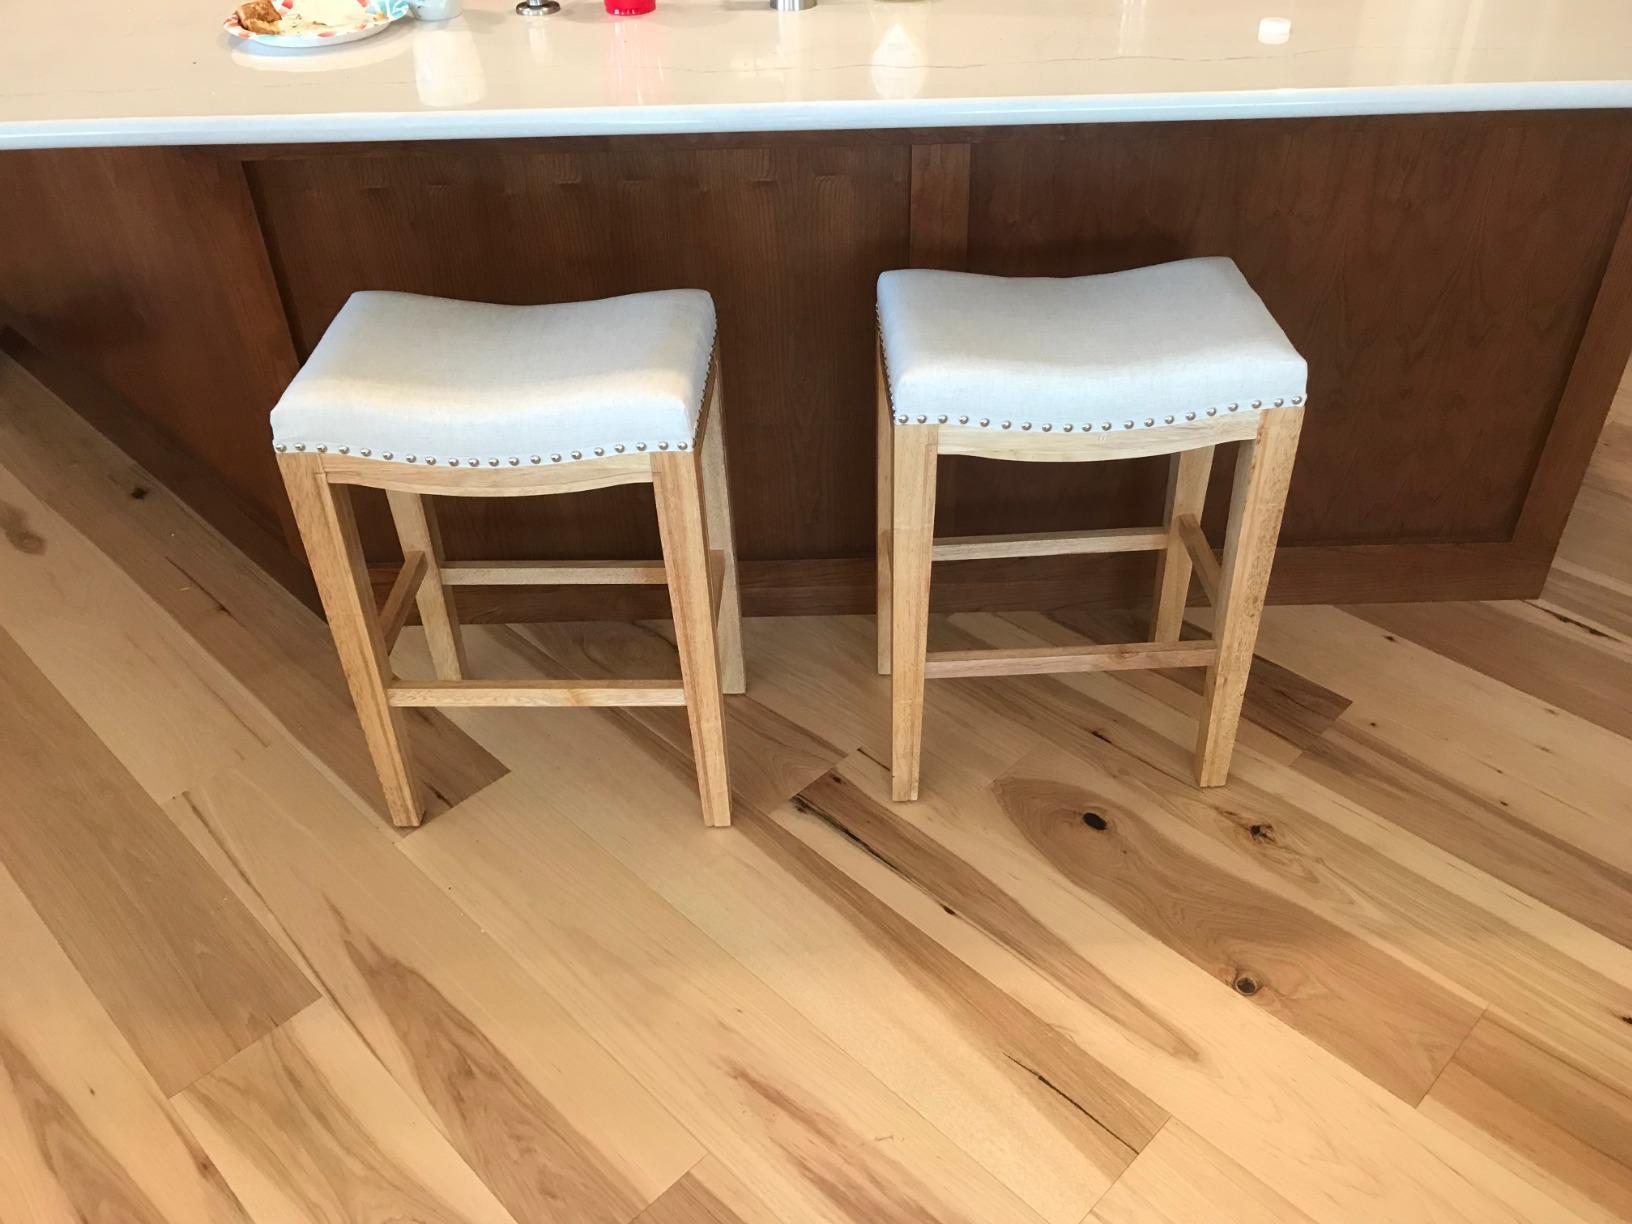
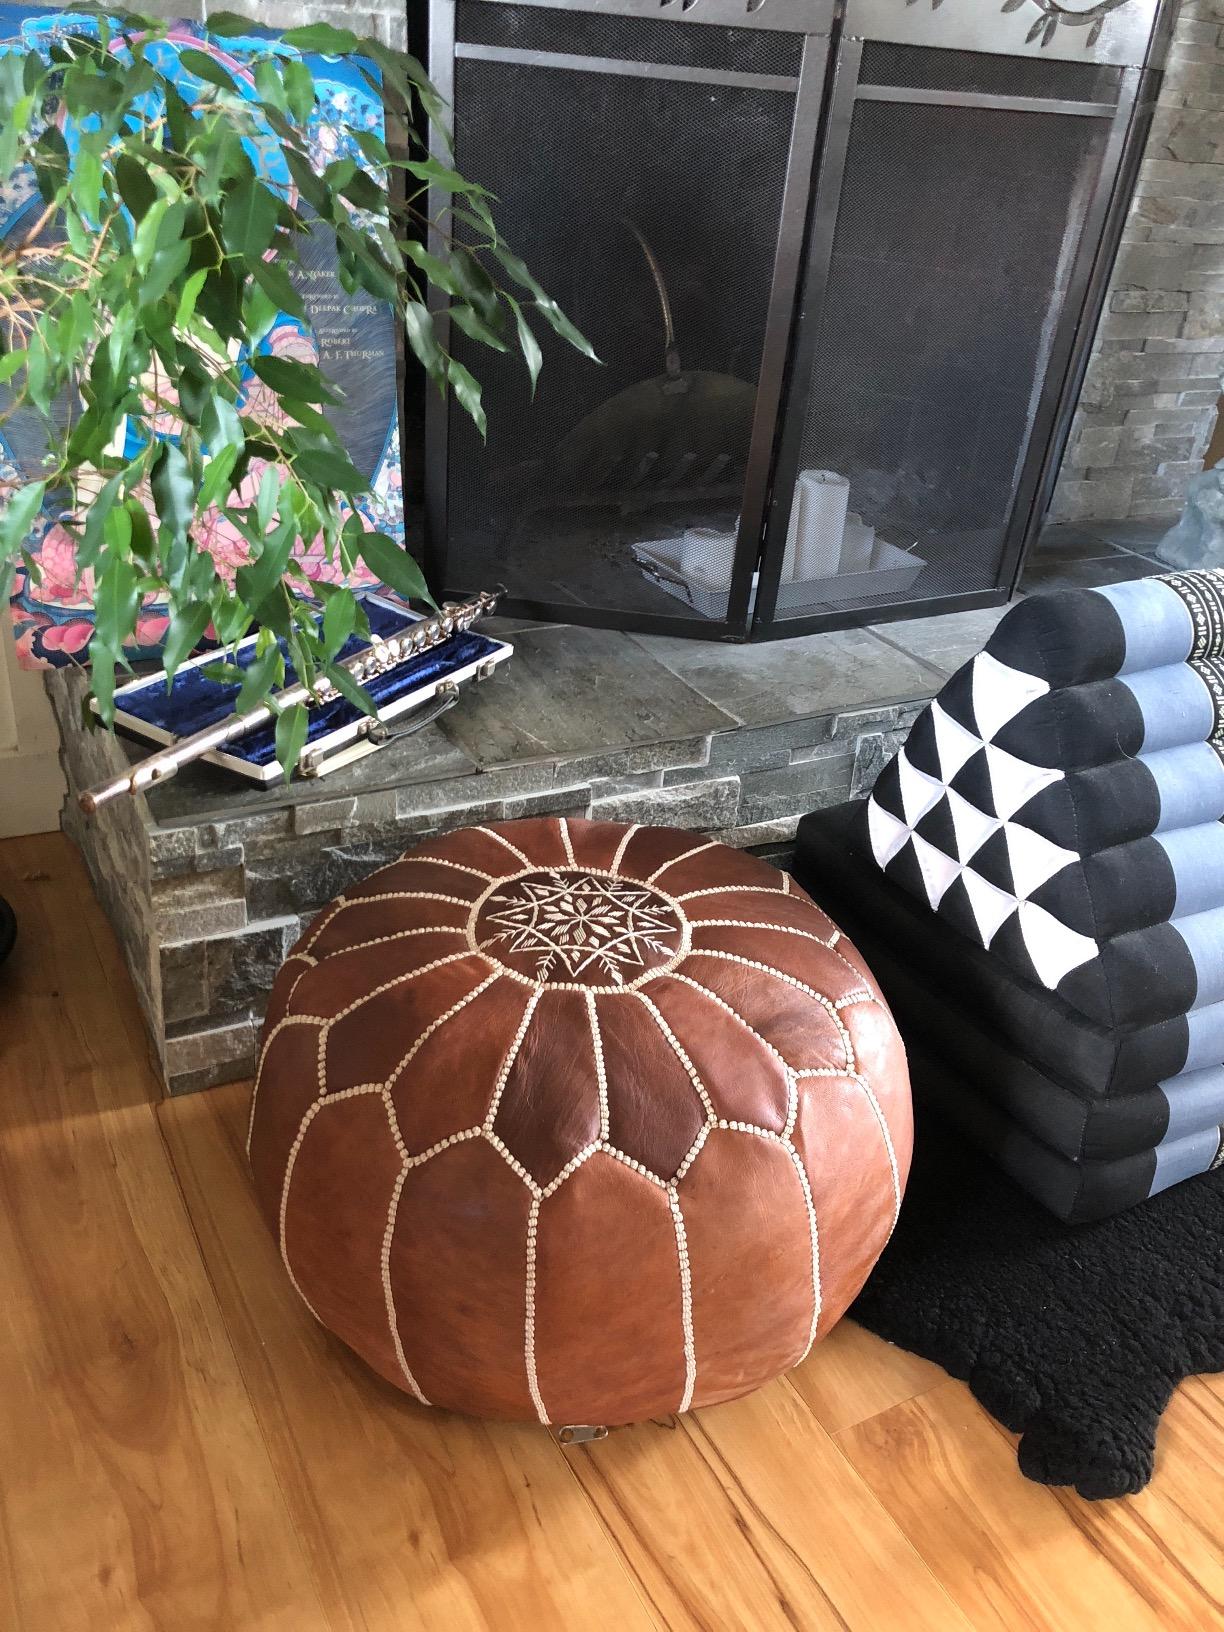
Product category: stool
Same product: no